Dzanga-Ndoki National Park

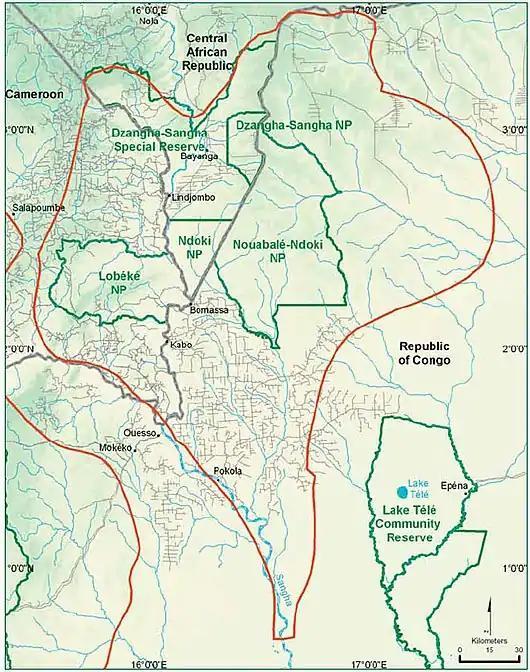
The Sangha Tri National Landscape. Dzanga-Ndoki National Park is the triangular part.

The Dzanga-Sangha National Park is located in the extreme southwest of the Central African Republic in a triangular-shaped part of the country. The main river running through this region is the Sangha River. The precise border between the Central African Republic, Cameroon and the Republic of the Congo is located at (in the Sangha River), marking the furthest point of the park to the southwest.